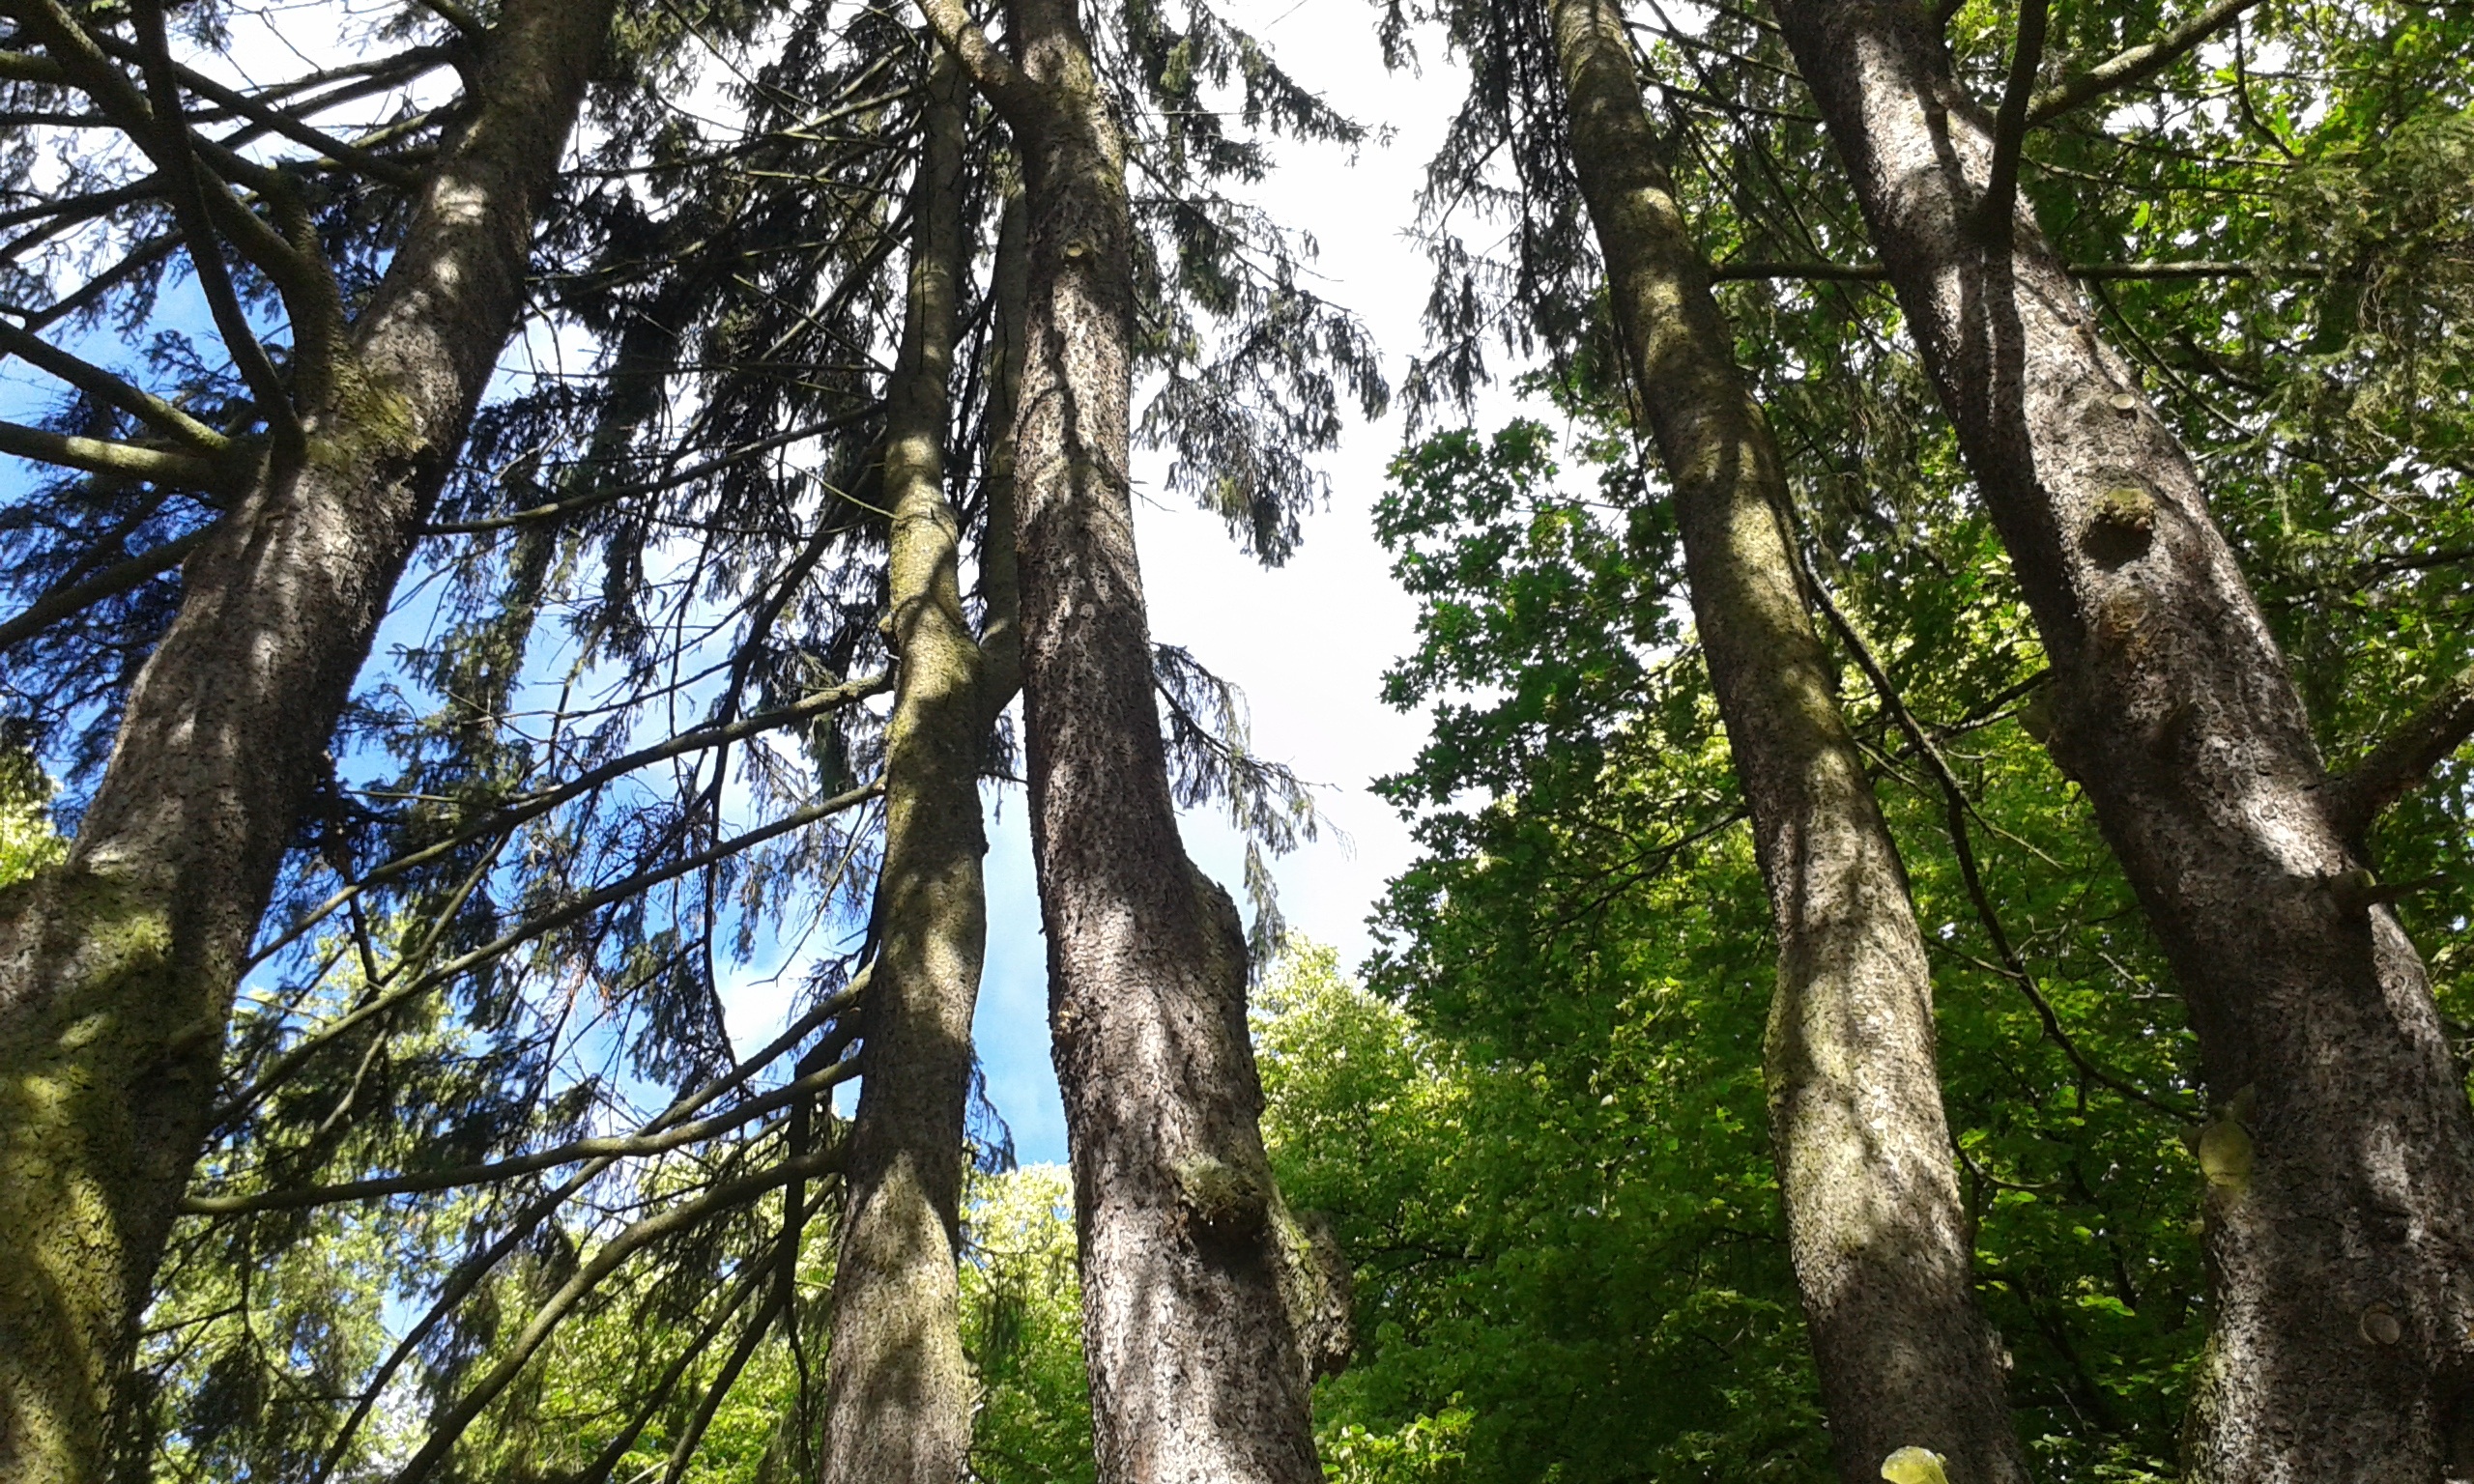
tree, nature, forest, branch, plant, wood, trunk, jungle, rainforest, deciduous, grove, woodland, habitat, ecosystem, flowering plant, biome, old growth forest, natural environment, woody plant, temperate broadleaf and mixed forest, temperate coniferous forest, land plant